Air Kiribati

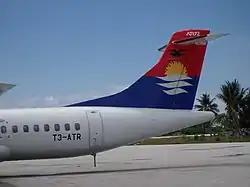
The sole Air Kiribati ATR-72 (T3-ATR)

Air Kiribati was first established as Air Tungaru in 1977. The airline served all 16 domestic airports in Kiribati as well as Honolulu and Papeete with a Boeing 727. In 1996 Air Tungaru ceased operations and Air Kiribati was established to mainly service domestic points in Kiribati with a slew of smaller regional airliners. In 2002 the airline's first ATR 72–500 entered service, but was retired in 2004. In 2016, Air Kiribati also commenced domestic operations in the Line Islands, servicing both Washington and Fanning islands from Kiritimati. In 2017 Air Kiribati's first De Havilland Canada Dash 8-106 was delivered and in 2019 the first of two Embraer E190-E2s was delivered to Air Kiribati.